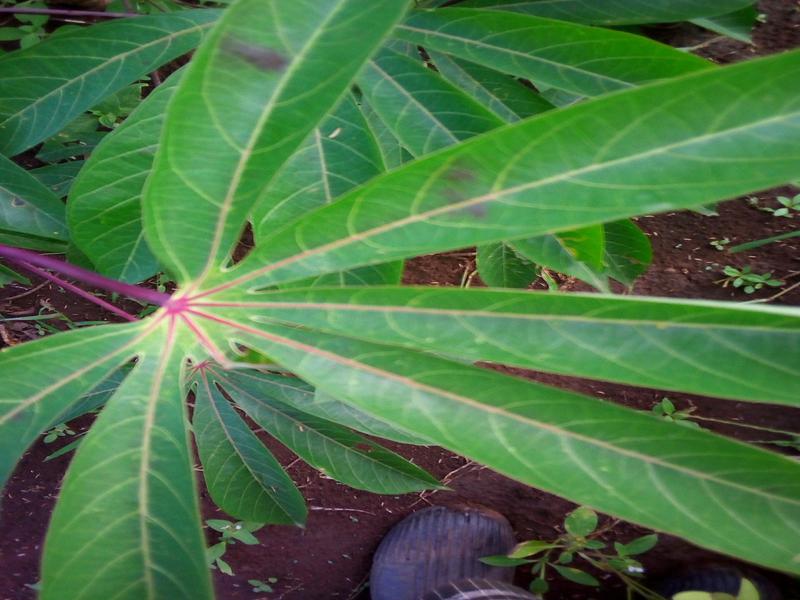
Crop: cassava
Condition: healthy